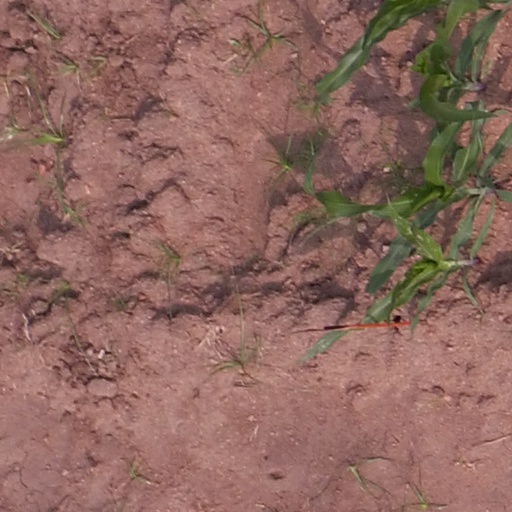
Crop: maize; corn